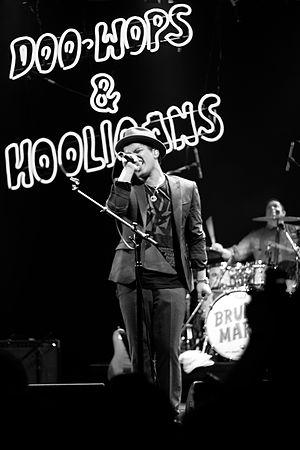
Bruno Mars Live: The Doo-Wops & Hooligans Tour est la première tournée internationale du chanteur, auteur et compositeur Bruno Mars. Elle débute le 16 novembre 2010 à San Francisco et se termine le 28 janvier 2012 au Brésil à Florianópolis. Elle passe par l'Amérique du Nord, l'Europe, l'Asie, l'Océanie, et l'Amérique du Sud ; en France, elle inclut des prestations à La Cigale, à l'Olympia, au Zénith de Paris et à Nantes. Elle promeut son premier album Doo-Wops & Hooligans sorti le 4 octobre 2010.